Collins Park (Bayonne, New Jersey)

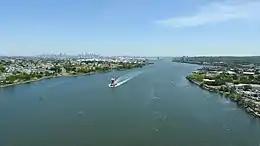
Collins Park (left) along Kill van Kull

Among the memorials in the park are those to veterans of World War II, the Vietnam War, the persons who built the Bayonne Bridge, and to victims of the September 11 attacks.